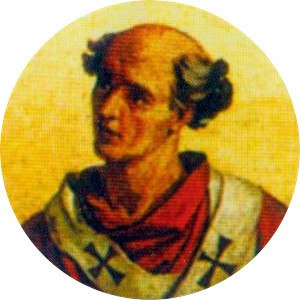
Paverækken / 1. årtusinde / 9. århundrede
Dette er en liste over paver, den romersk-katolske kirkes overhoved. Paverækken strækker sig tilbage til apostlen Peter.